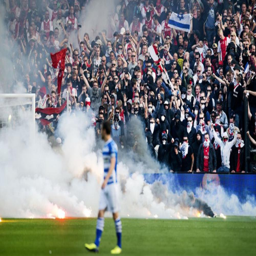
the game was stopped for a much longer second time , after more objects were thrown on to the pitch by fans .